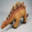
Label: dinosaur